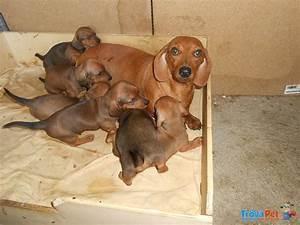
dog